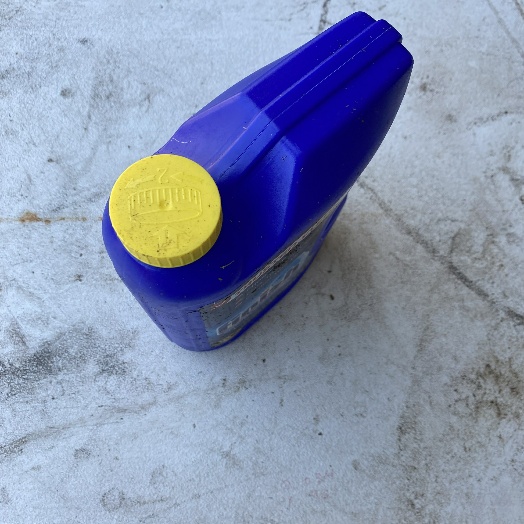
Label: Plastic